Craig Fagan

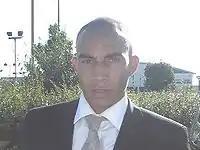
Fagan in 2007

Craig Anthony Fagan (born 11 December 1982) is an English football coach and former player who is assistant manager of Maidstone United. He played as a winger or forward, notably in the Premier League for Birmingham City, Derby County and Hull City.